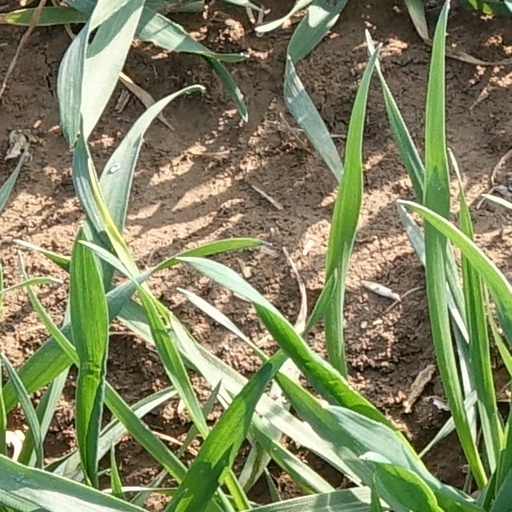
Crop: wheat